Kaman-Kalehöyük

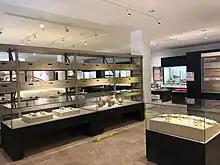
Display at Kaman Kalehöyük Archeological Museum

Kaman Kalehöyük Archaeological Museum, which was made as a grant by the Japanese Government within the framework of the "Cultural Heritage Preservation Project", covers a total area of 1,500 square meters, 830 square meters of which is open and 470 square meters of which is enclosed. It is located near the site.